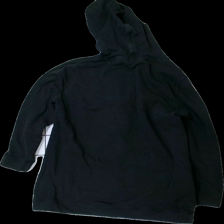
View: back
Type: Hoodie
Category: Ladies
Brand: Ellos
Colors: Black
Material: 100% cotton
Cut: Regular
Size: 46
Season: All
Damage location: top center
Damage 2 location: top center
Price range: <50
Recommended usage: Export
Description: svart hoodie med dragkedja, urtvättad
Comment: urtvättad